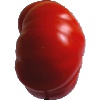
Label: Tomato 3